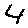
Label: 4